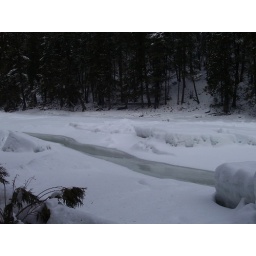
Similkameen river, in summer the river usually spans from the base of the trees to the rock in the right side corner.